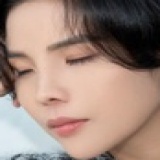
ca sĩ Vũ Cát Tường